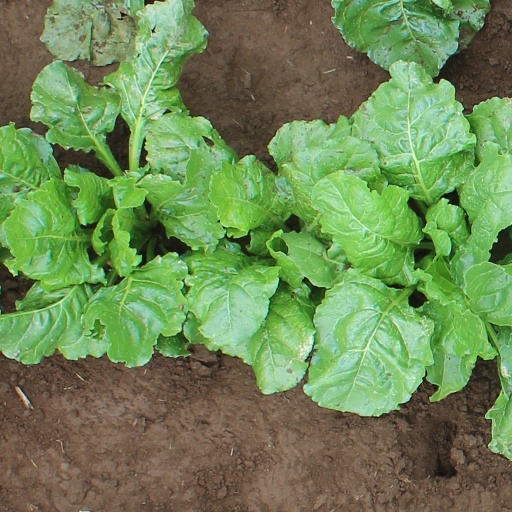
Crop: sugar beet